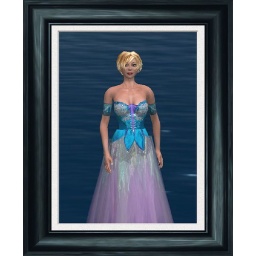
Artist Serena Parisi of France dressed in a formal blue dress in Second Life